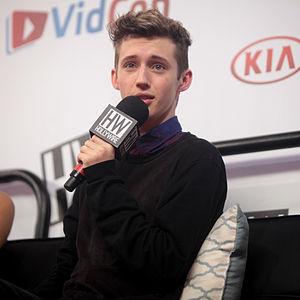
Troye Sivan Mellet, simplement connu comme Troye Sivan, est un auteur-compositeur-interprète, acteur et ancien youtubeur australien, né le 5 juin 1995 à Johannesburg en Afrique du Sud.